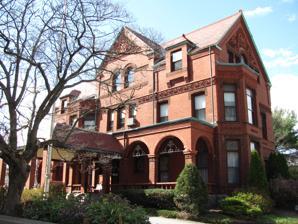
Building: Gardner J. Kingman House
Country: United States of America
Year built: 1886
Historic house in Massachusetts, United States United States historic place Gardner J. Kingman House U.S. National Register of Historic Places Show map of Massachusetts Show map of the United States Location Brockton, Massachusetts Coordinates 42°4′45″N 71°1′15″W / 42.07917°N 71.02083°W / 42.07917; -71.02083 Built 1886 Architect Wesley Lyng Minor Architectural style Queen Anne NRHP reference No. 77000196 Added to NRHP July 25, 1977 The Gardner J. Kingman House is a historic house located at 309 Main Street in Brockton, Massachusetts . Description and history Built in 1886 to a design by the locally prominent architect Wesley Lyng Minor , this three story house was the first brick residence built in the city, and is one of its finest. It has Queen Anne styling , with a variety of projections, decorations, and gables, including its main front gable, which has a large terra cotta floral-patterned panel. The building was commissioned by Gardner Kingman, a businessman prominent in civic affairs and in the city's dominant shoe industry; it has served as a funeral home for many years. The house was listed on the National Register of Historic Places on July 25, 1977. See also National Register of Historic Places listings in Plymouth County, Massachusetts References